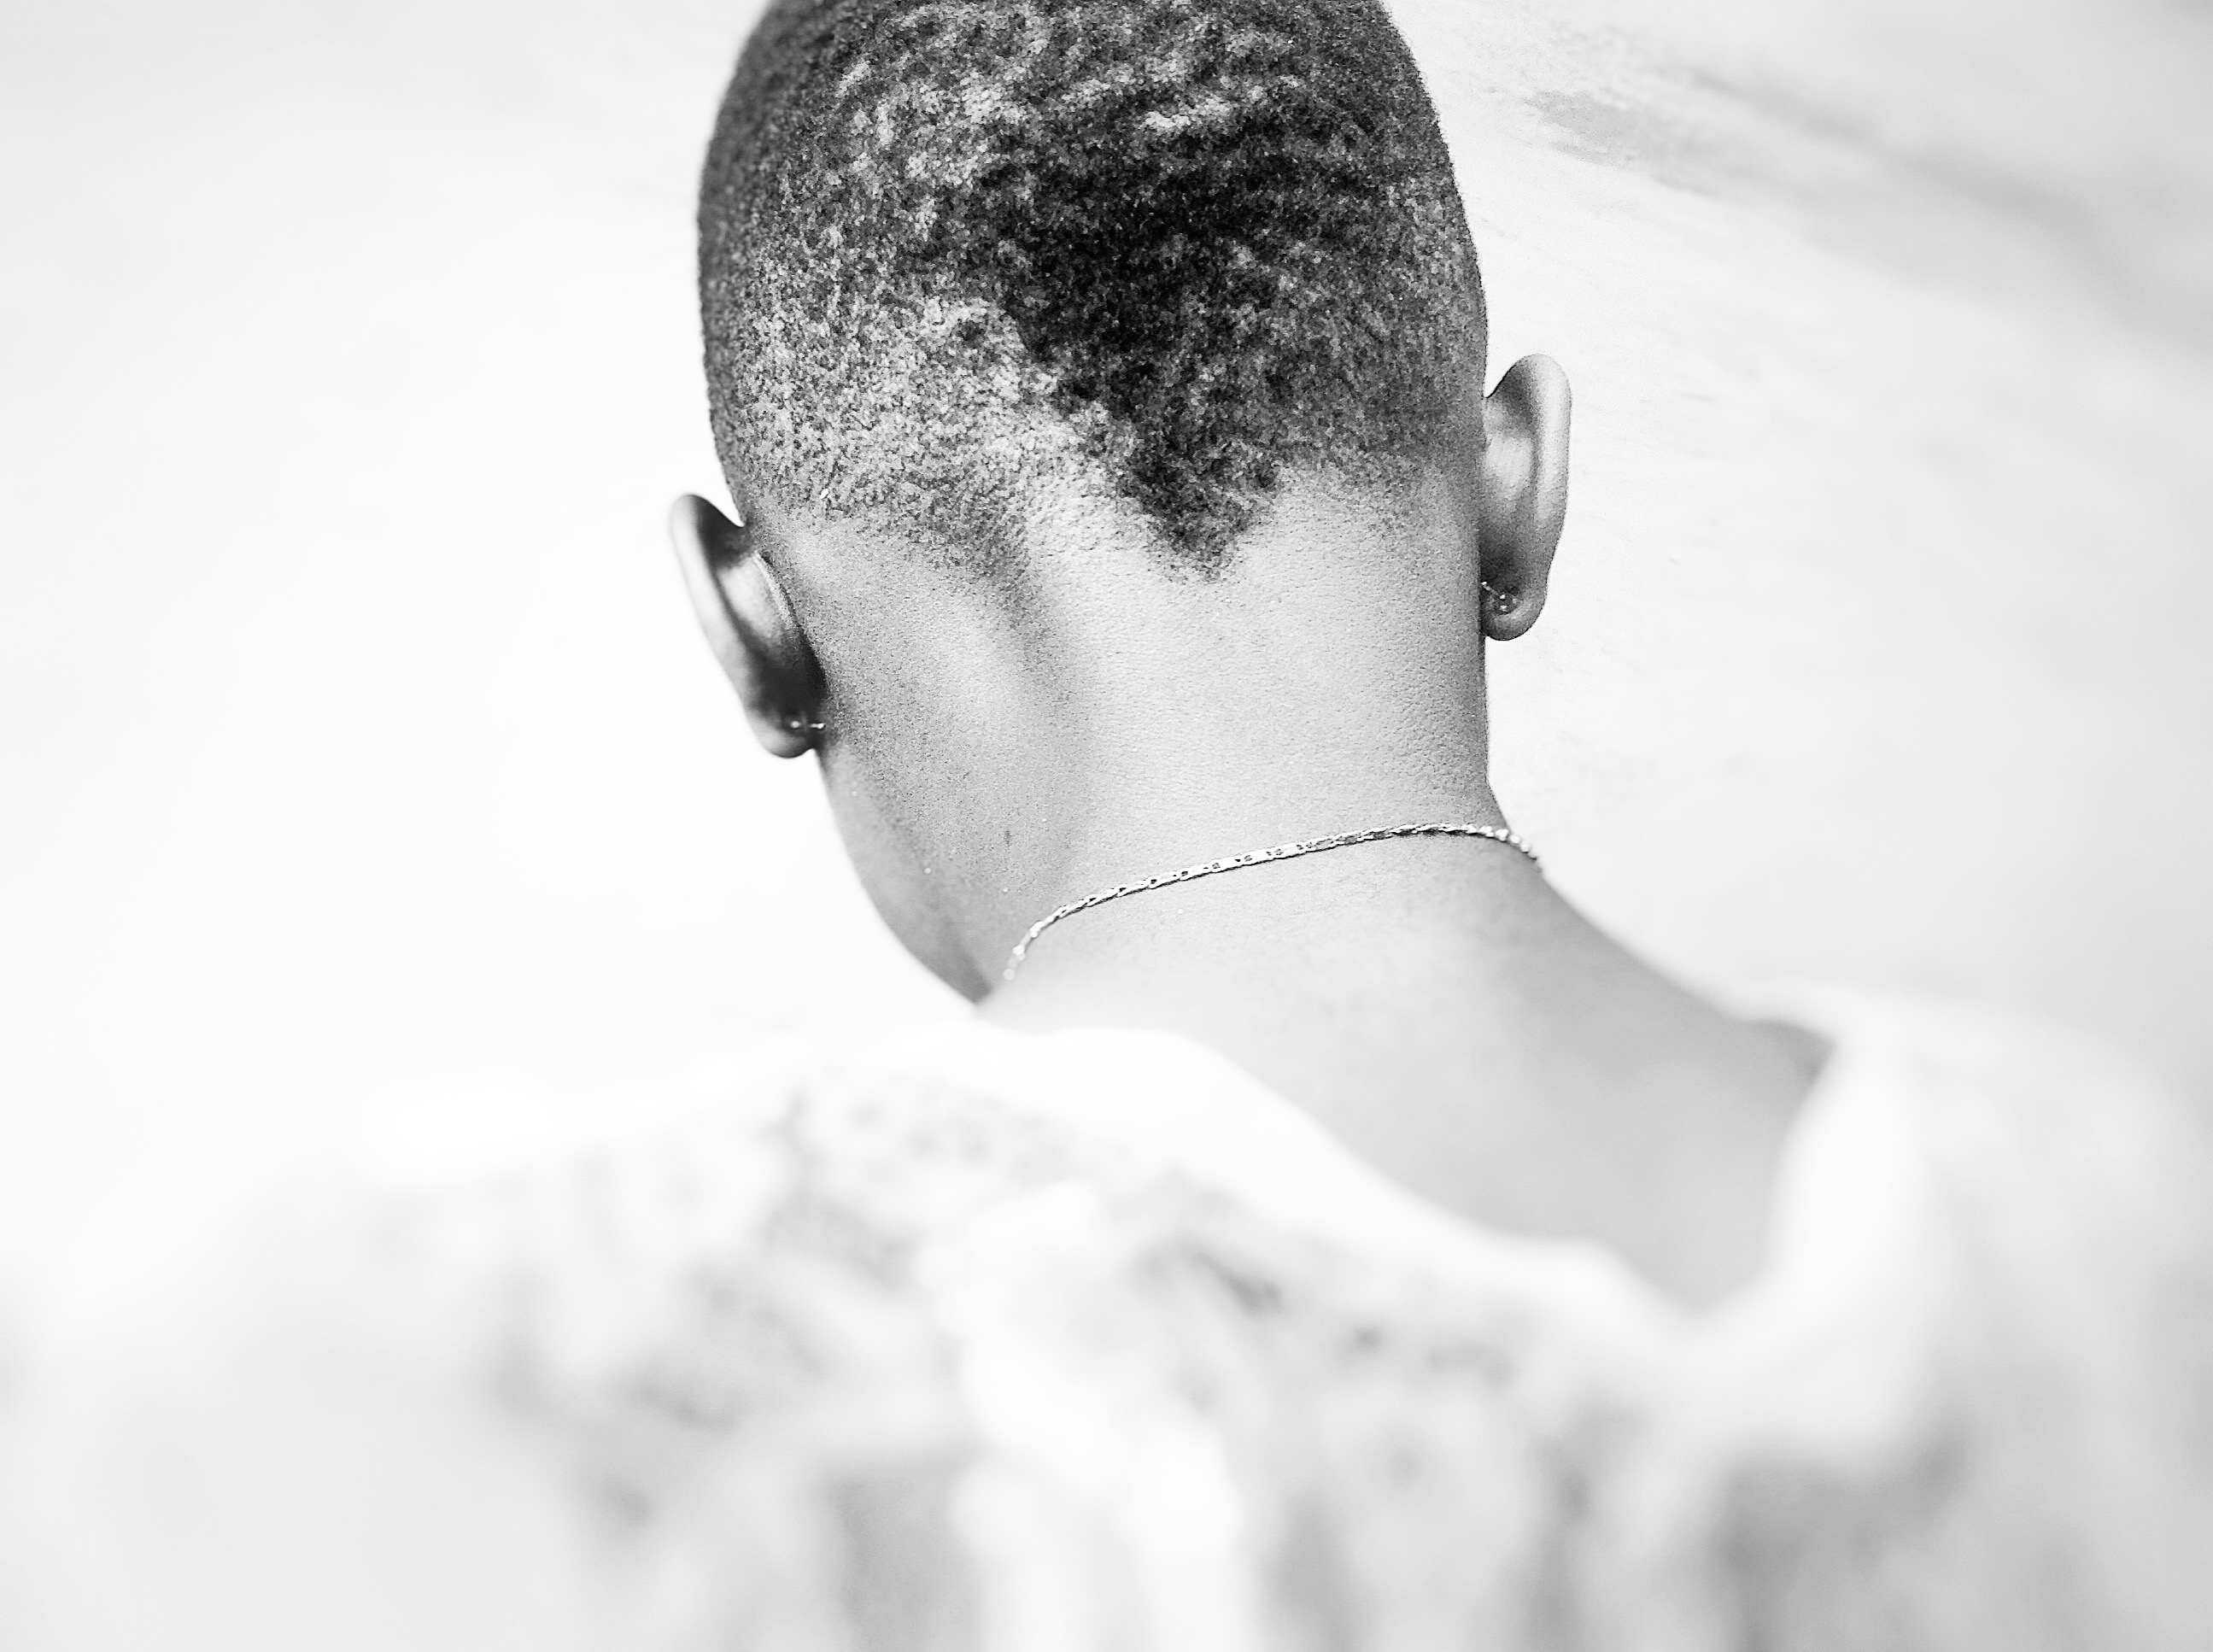
hand, black and white, hair, white, photography, portrait, model, black, ear, monochrome, hairstyle, close up, human body, face, nose, eye, head, photograph, skin, beauty, organ, emotion, sense, monochrome photography